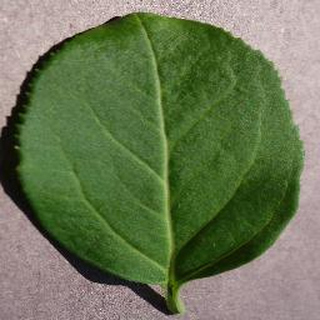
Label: healthy_cherry